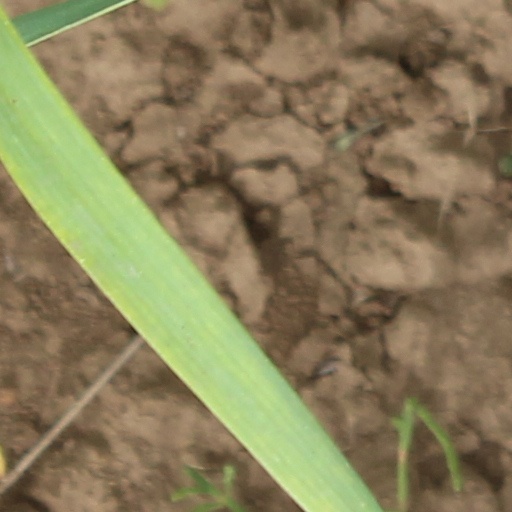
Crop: wheat